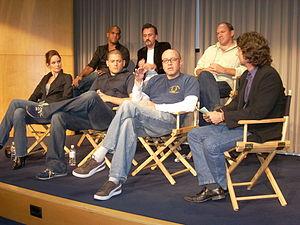
Prison Break ou La Grande Évasion au Québec est un feuilleton télévisé américain en 90 épisodes de 43 minutes créé par Paul Scheuring et diffusé sur le réseau Fox entre le 29 août 2005 et 15 mai 2009. Le feuilleton est ensuite revenu pour une cinquième saison sous la forme d'une minisérie de neuf épisodes, intitulée Prison Break: Resurrection, diffusée entre le 4 avril 2017 et le 30 mai 2017 aux États-Unis.